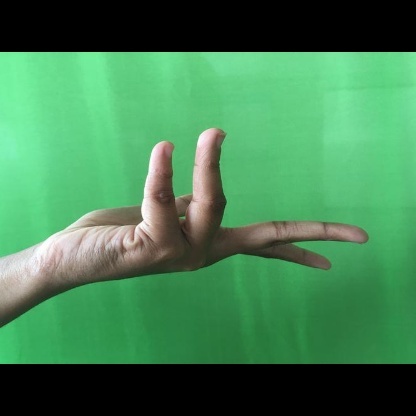
Mudra: Alapadmam